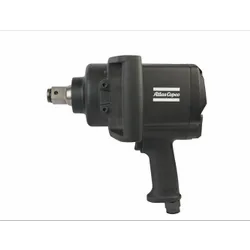
Label: Impact_Wrench_W2425